William Lewis House (Waxahachie, Texas)

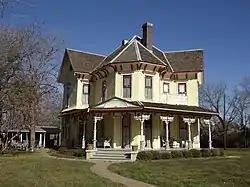
Lewis House in 2011

William Lewis House in Waxahachie, Texas, United States, is a Queen Anne house built in 1888. It was listed on the National Register of Historic Places in 1986.